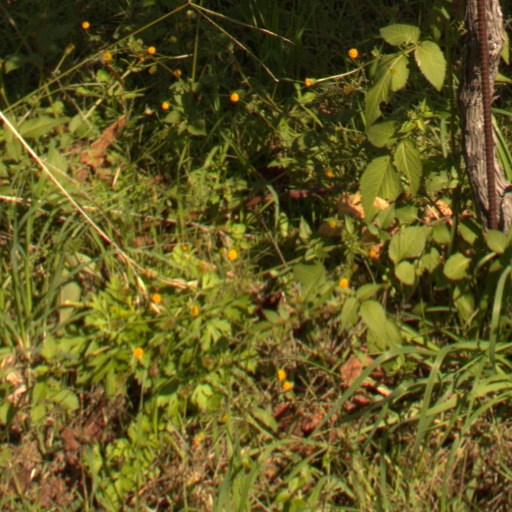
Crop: grape